Century Hotel

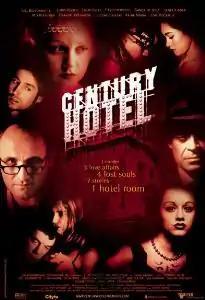
DVD cover

Century Hotel is a 2001 Canadian drama/mystery/romance film. It is directed and co-written by David Weaver and Bridget Newson.